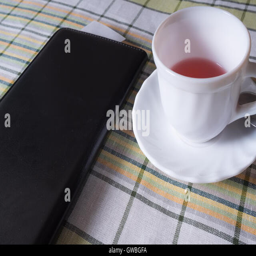
standing on the table white cup of tea and a black folder with the receipt for payment